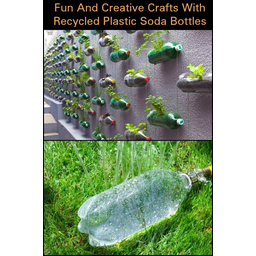
Label: plastic